Balmain Tigers

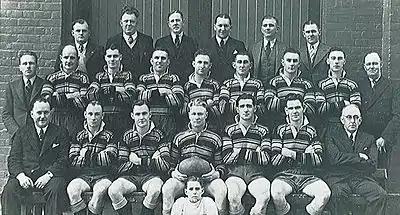
Balmain Premiers 1939 – Captain Sid Goodwin, Coach Bill Kelly

It would not be until 1939 the Tigers won back the Premiership smashing Souths 33–4. The weekend of the Final will also be remembered for the invasion of Poland by Germany which led to England and Australia going to War.